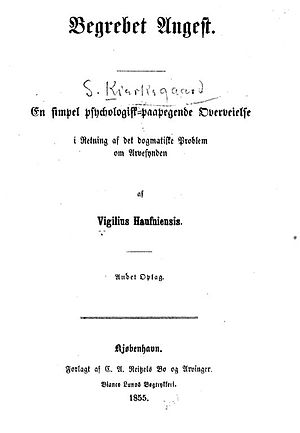
Begrebet Angest
Omslaget til Begrebet Angest
Begrebet Angest er en bog af den danske filosof Søren Kierkegaard. Den udkom 17. juni 1844, fire dage efter Philosophiske Smuler og hører til blandt de mest læste filosofiske værker.